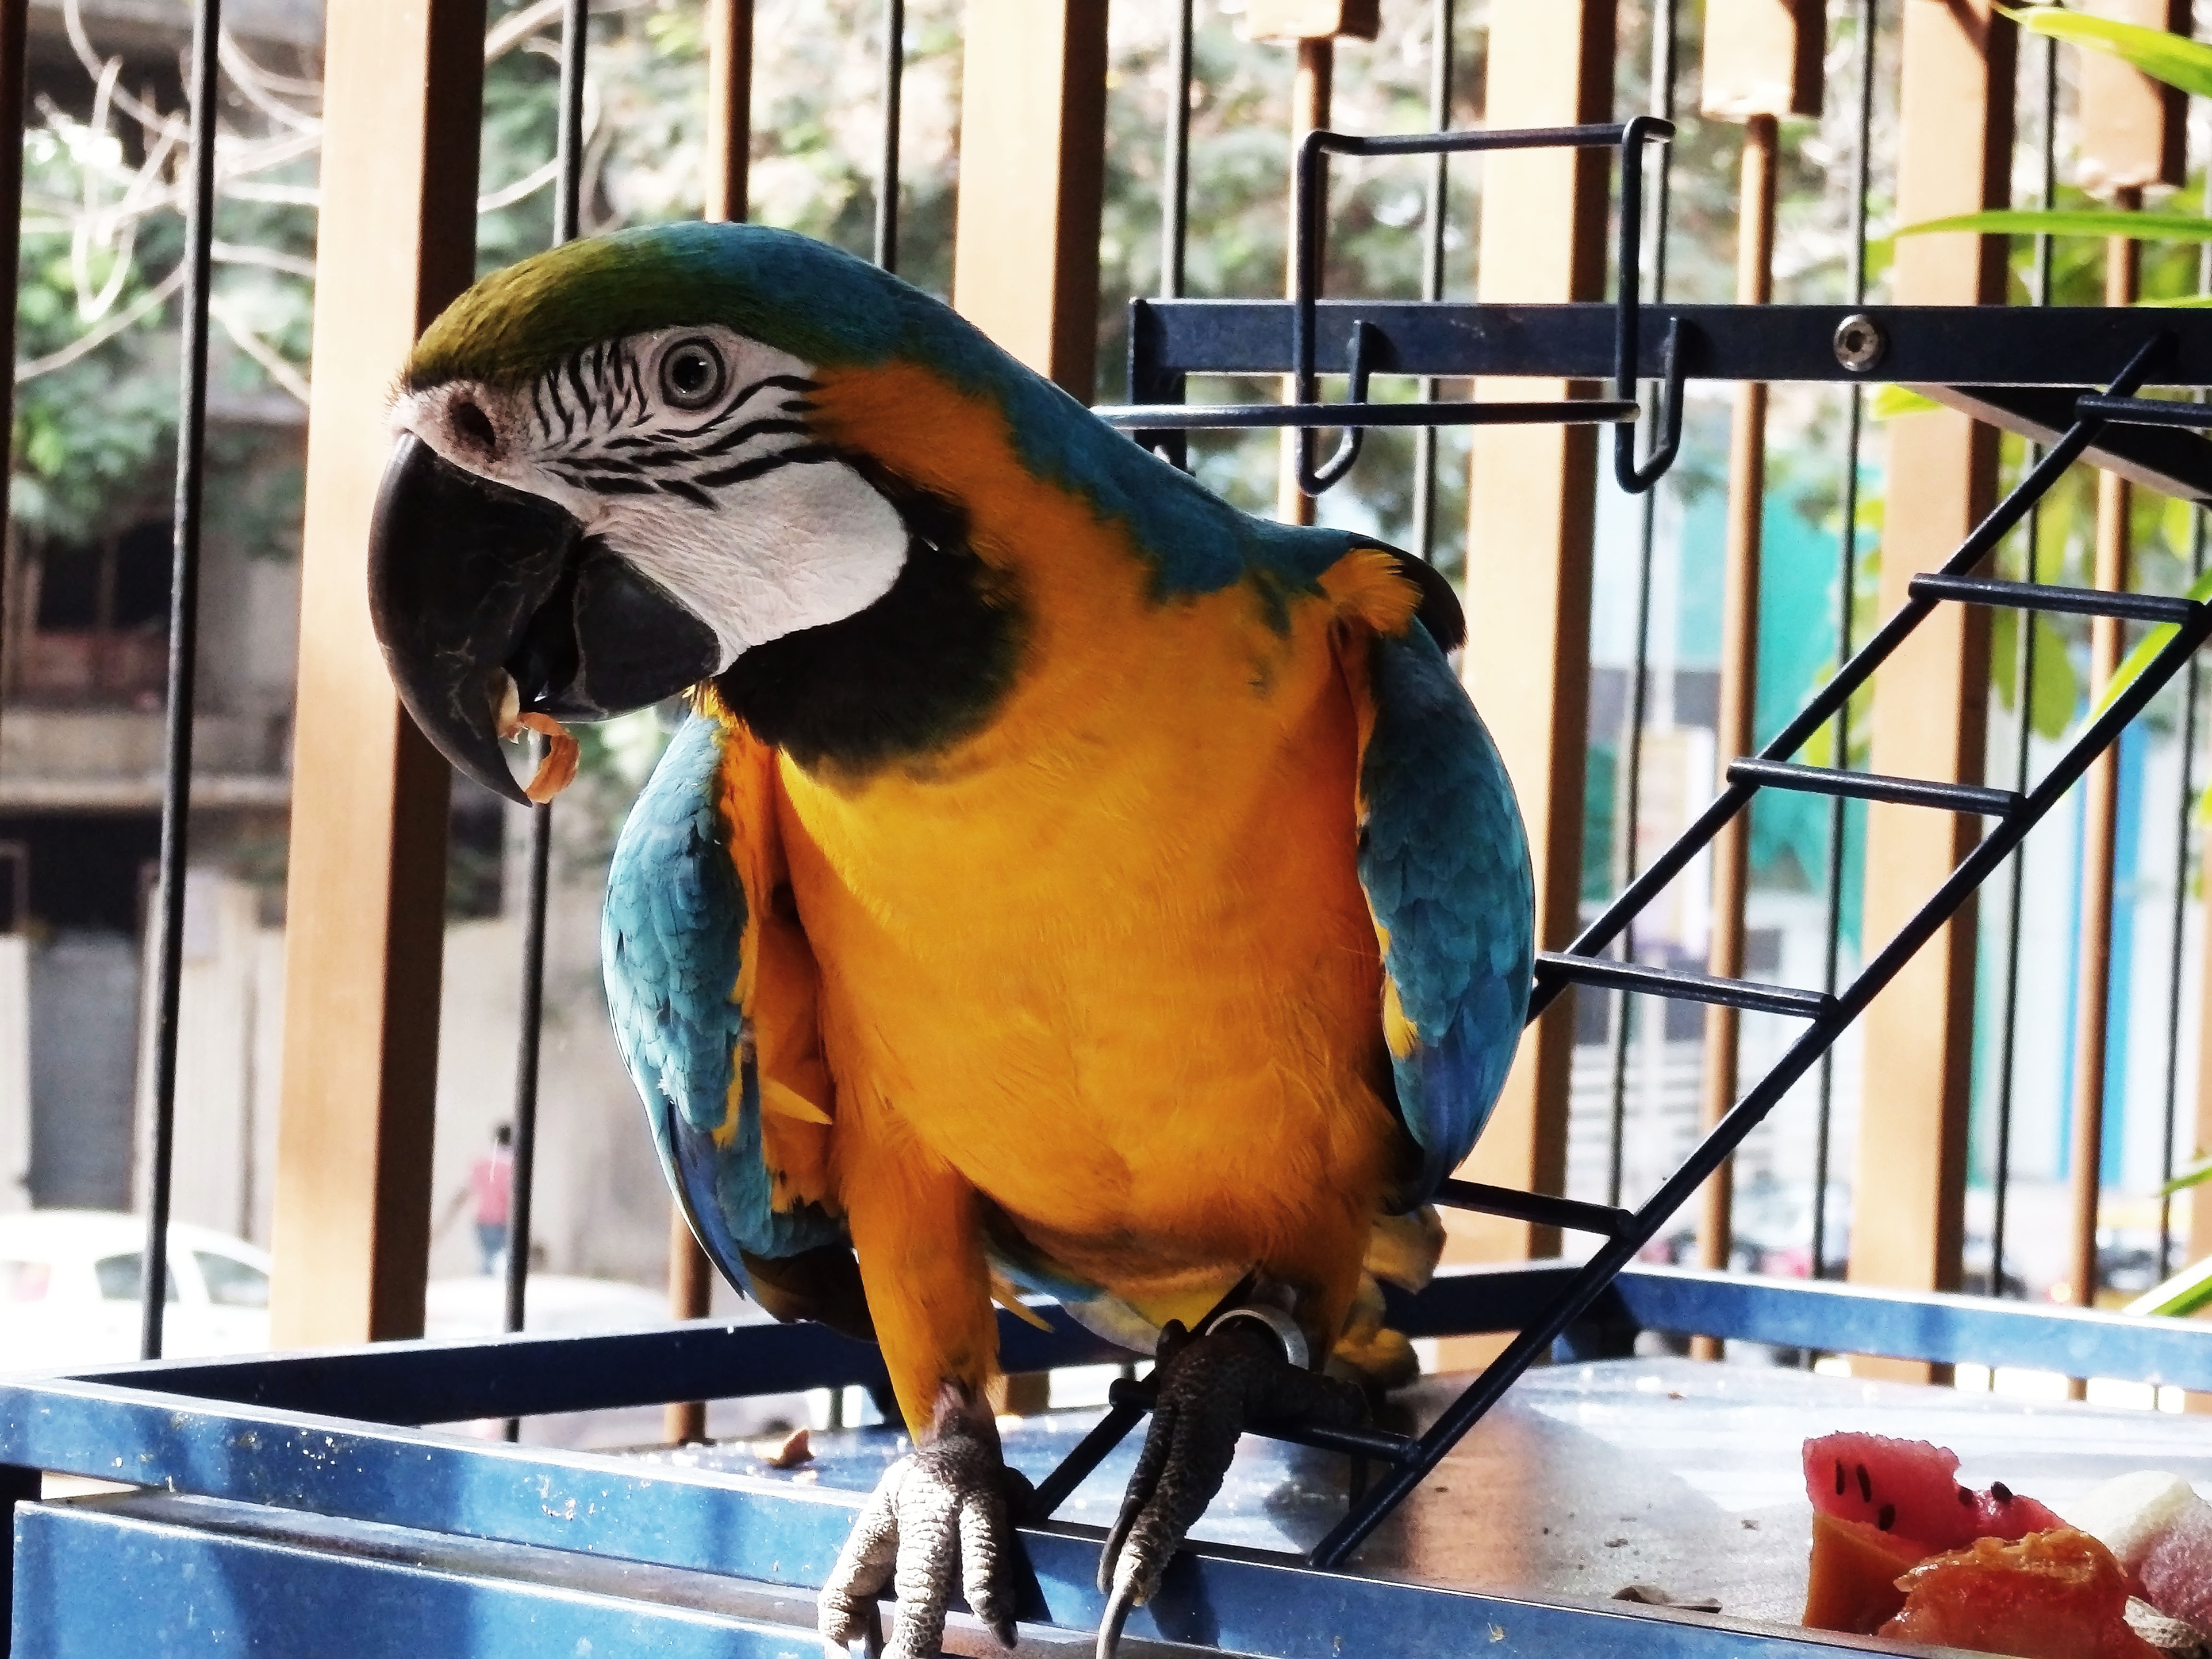
bird, color, eyes, beek, legs, blue, parrot, macaw, vertebrate, beak, wing, turquoise, neck, aqua, terrestrial animal, teal, majorelle blue, feather, cobalt blue, violet, snapshot, iron, metal, claw, cage, Pet supply, parakeet, toe